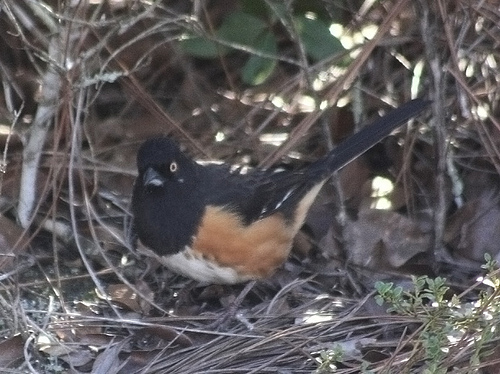
the bird has a black body and a white chest with a brown side and rump.
this bird has a black back, head, and breast, a white belly, and an orange-tan flank.
a smallish bird with black head and black back, yellow eyeing, black back and tail, white breast and belly, tan side and flank and lighter tan vent.
this bird has a speckled belly and breast with a short pointy bill.
this black bird has a white belly with brown on its sides.
this particular bird has a white and brown belly and side
this bird is black orange and white in color, with a curved black beak.
this is a black bird with a long tail, brown sides and white belly.
this bird has wings that are black and has a white chest
this bird has wings that are black and has a white belly
Species: Eastern Towhee